Robert T. Frederick

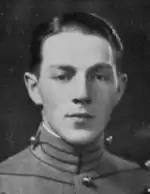
At West Point in 1928

Frederick was born on March 14, 1907, in San Francisco, California. He attended Staunton Military Academy from 1923 to 1924 and the United States Military Academy (USMA) at West Point from 1924 to 1928. Upon graduation from West Point, New York, he was commissioned as a second lieutenant in the Coast Artillery Corps of the United States Army. He graduated from the U.S. Army Command and General Staff College at Fort Leavenworth, Kansas in 1939.